Whyembah

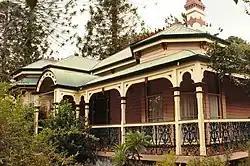
Whyembah, 1993

Whyembah is a heritage-listed detached house at 80 Campbell Street, East Toowoomba, Toowoomba, Toowoomba Region, Queensland, Australia. It was built , and renovated and enlarged in 1906. It is sometimes spelled differently, e.g. Wyembar.